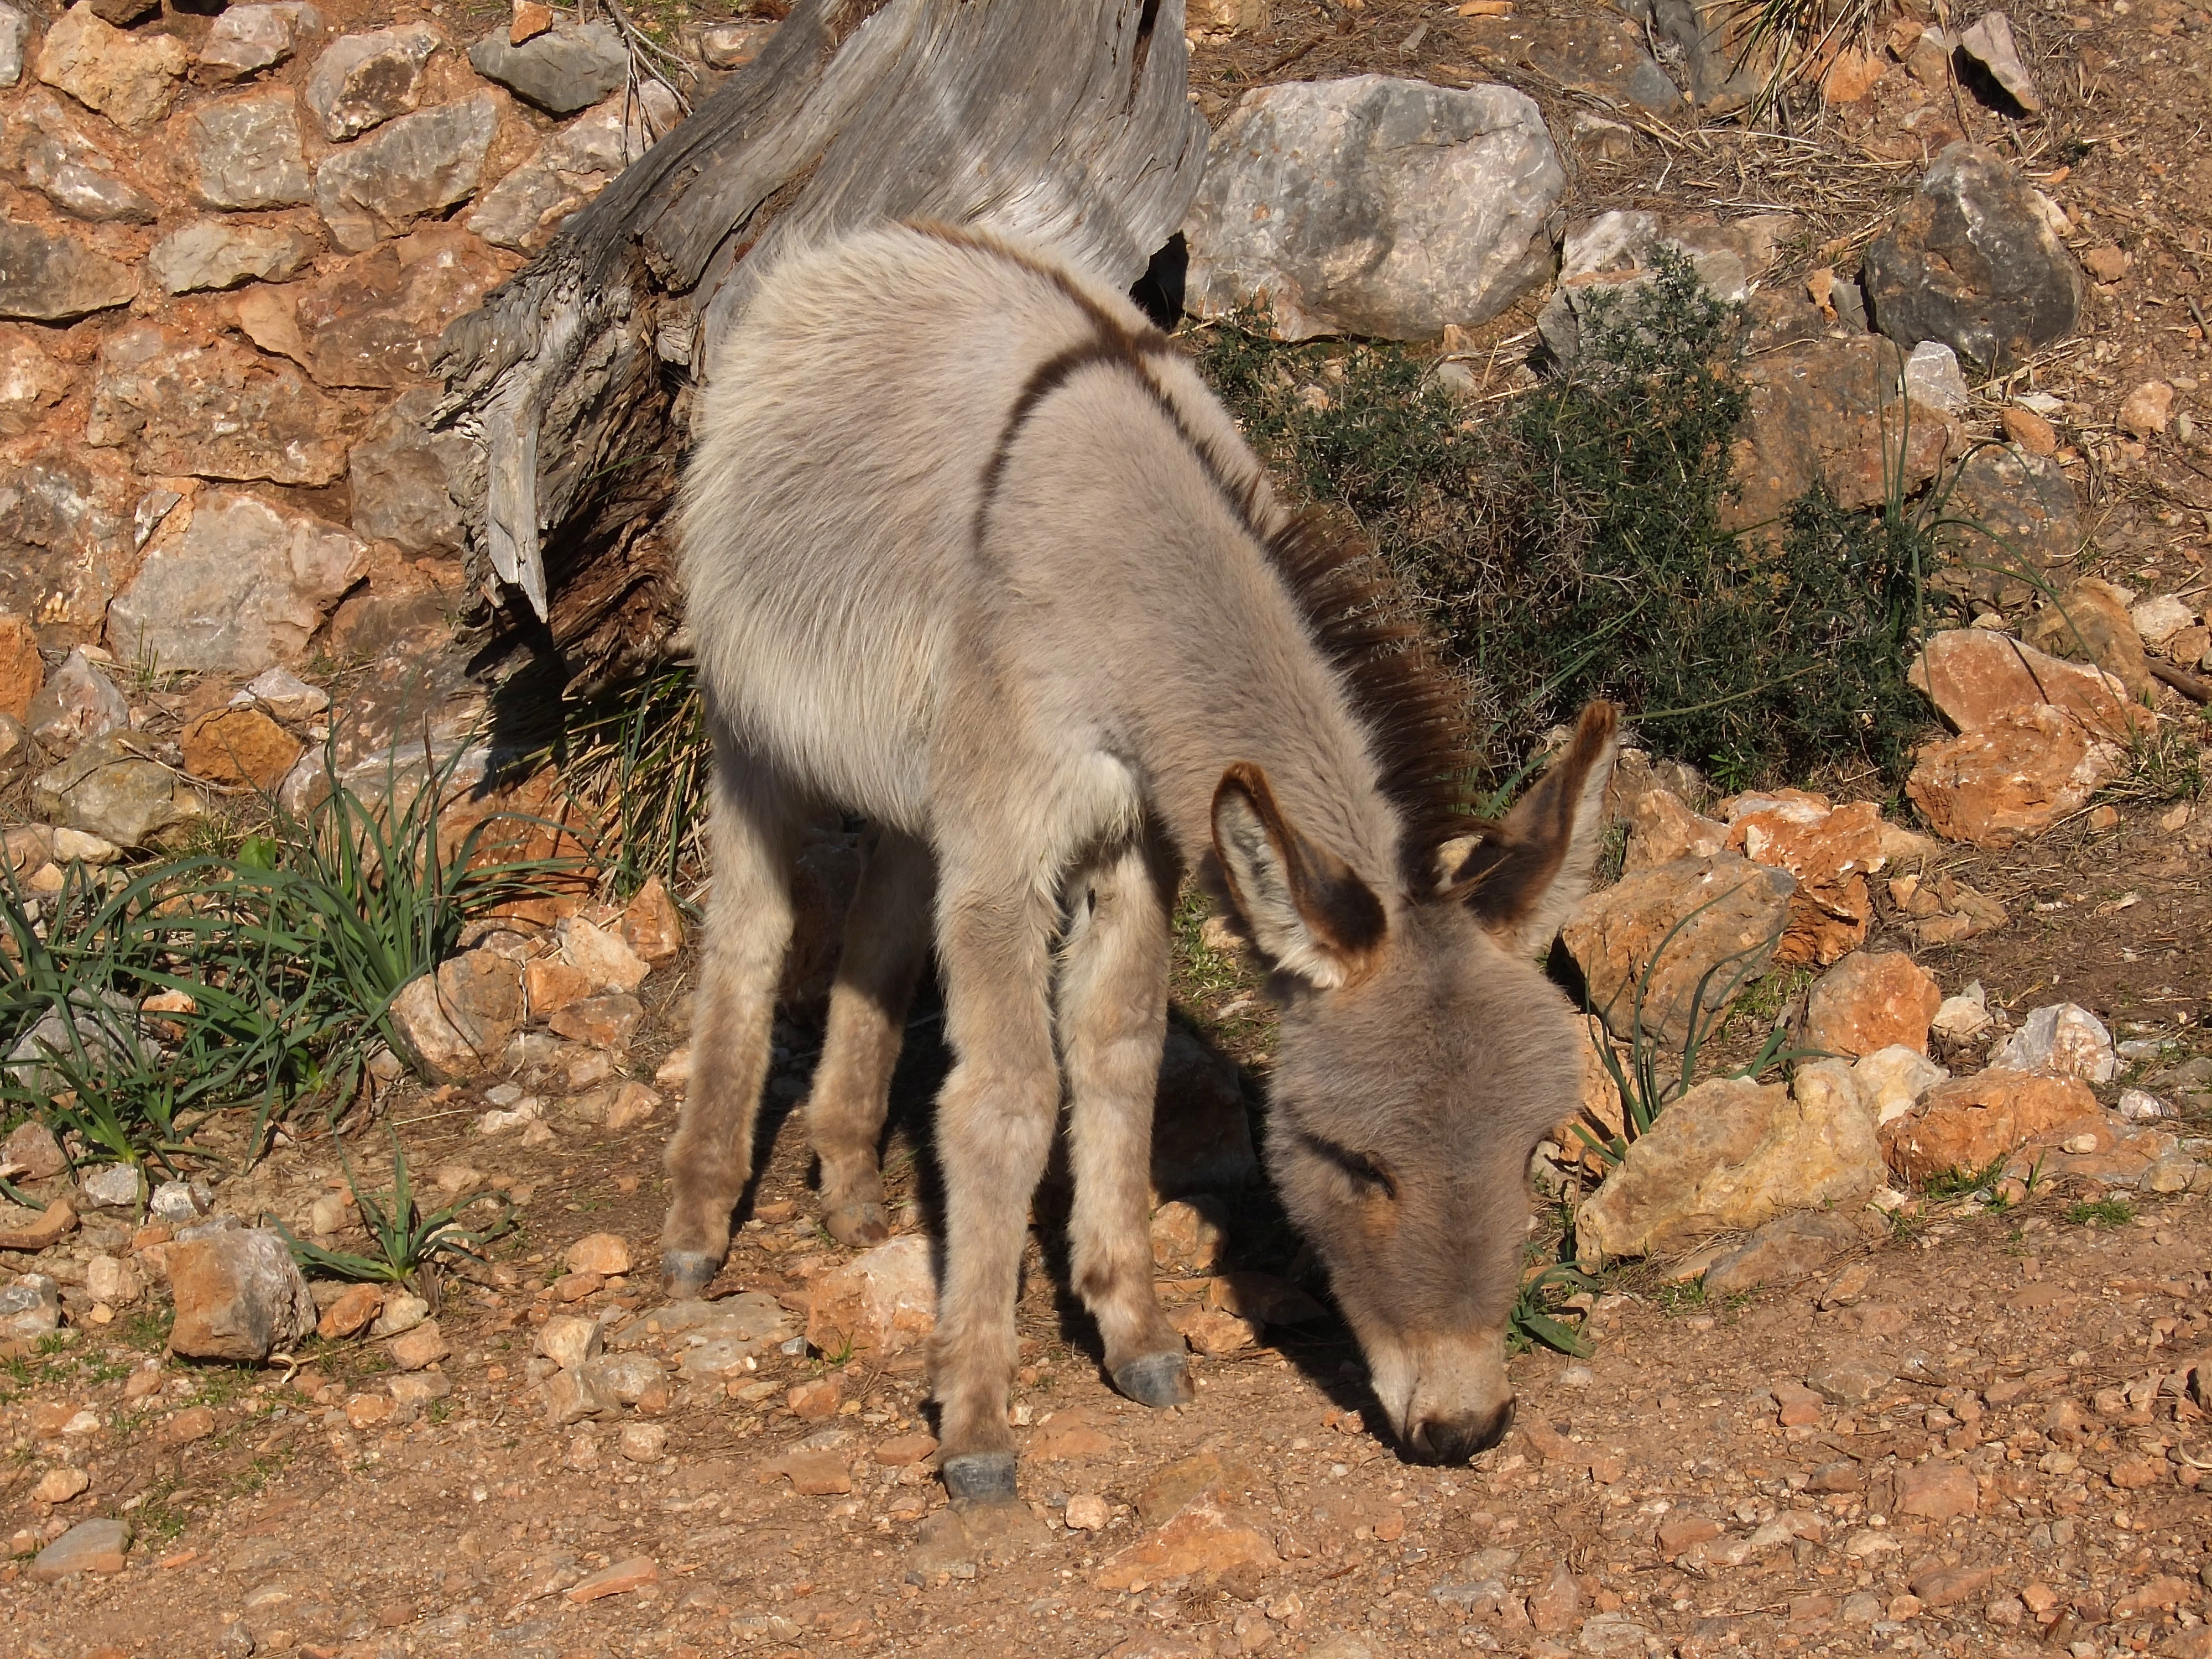
nature, flock, wildlife, zoo, mediterranean, island, mammal, rocky, fauna, wallaby, donkey, goats, vertebrate, mallorca, rocky coast, steinig, free running, karg, trustful